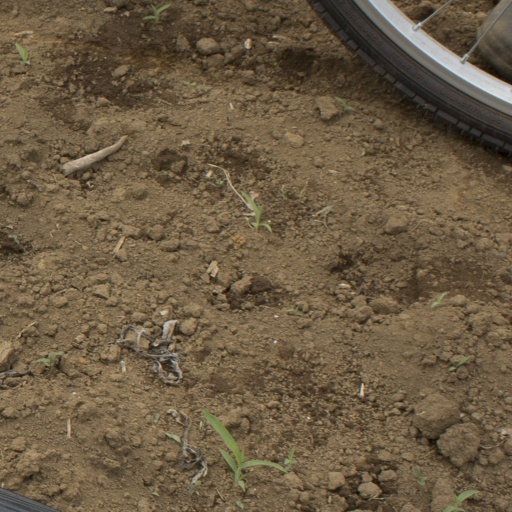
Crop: Jerusalem artichoke